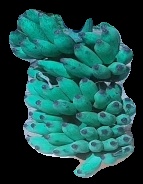
Variety: elakki-bale
Grade: grade3